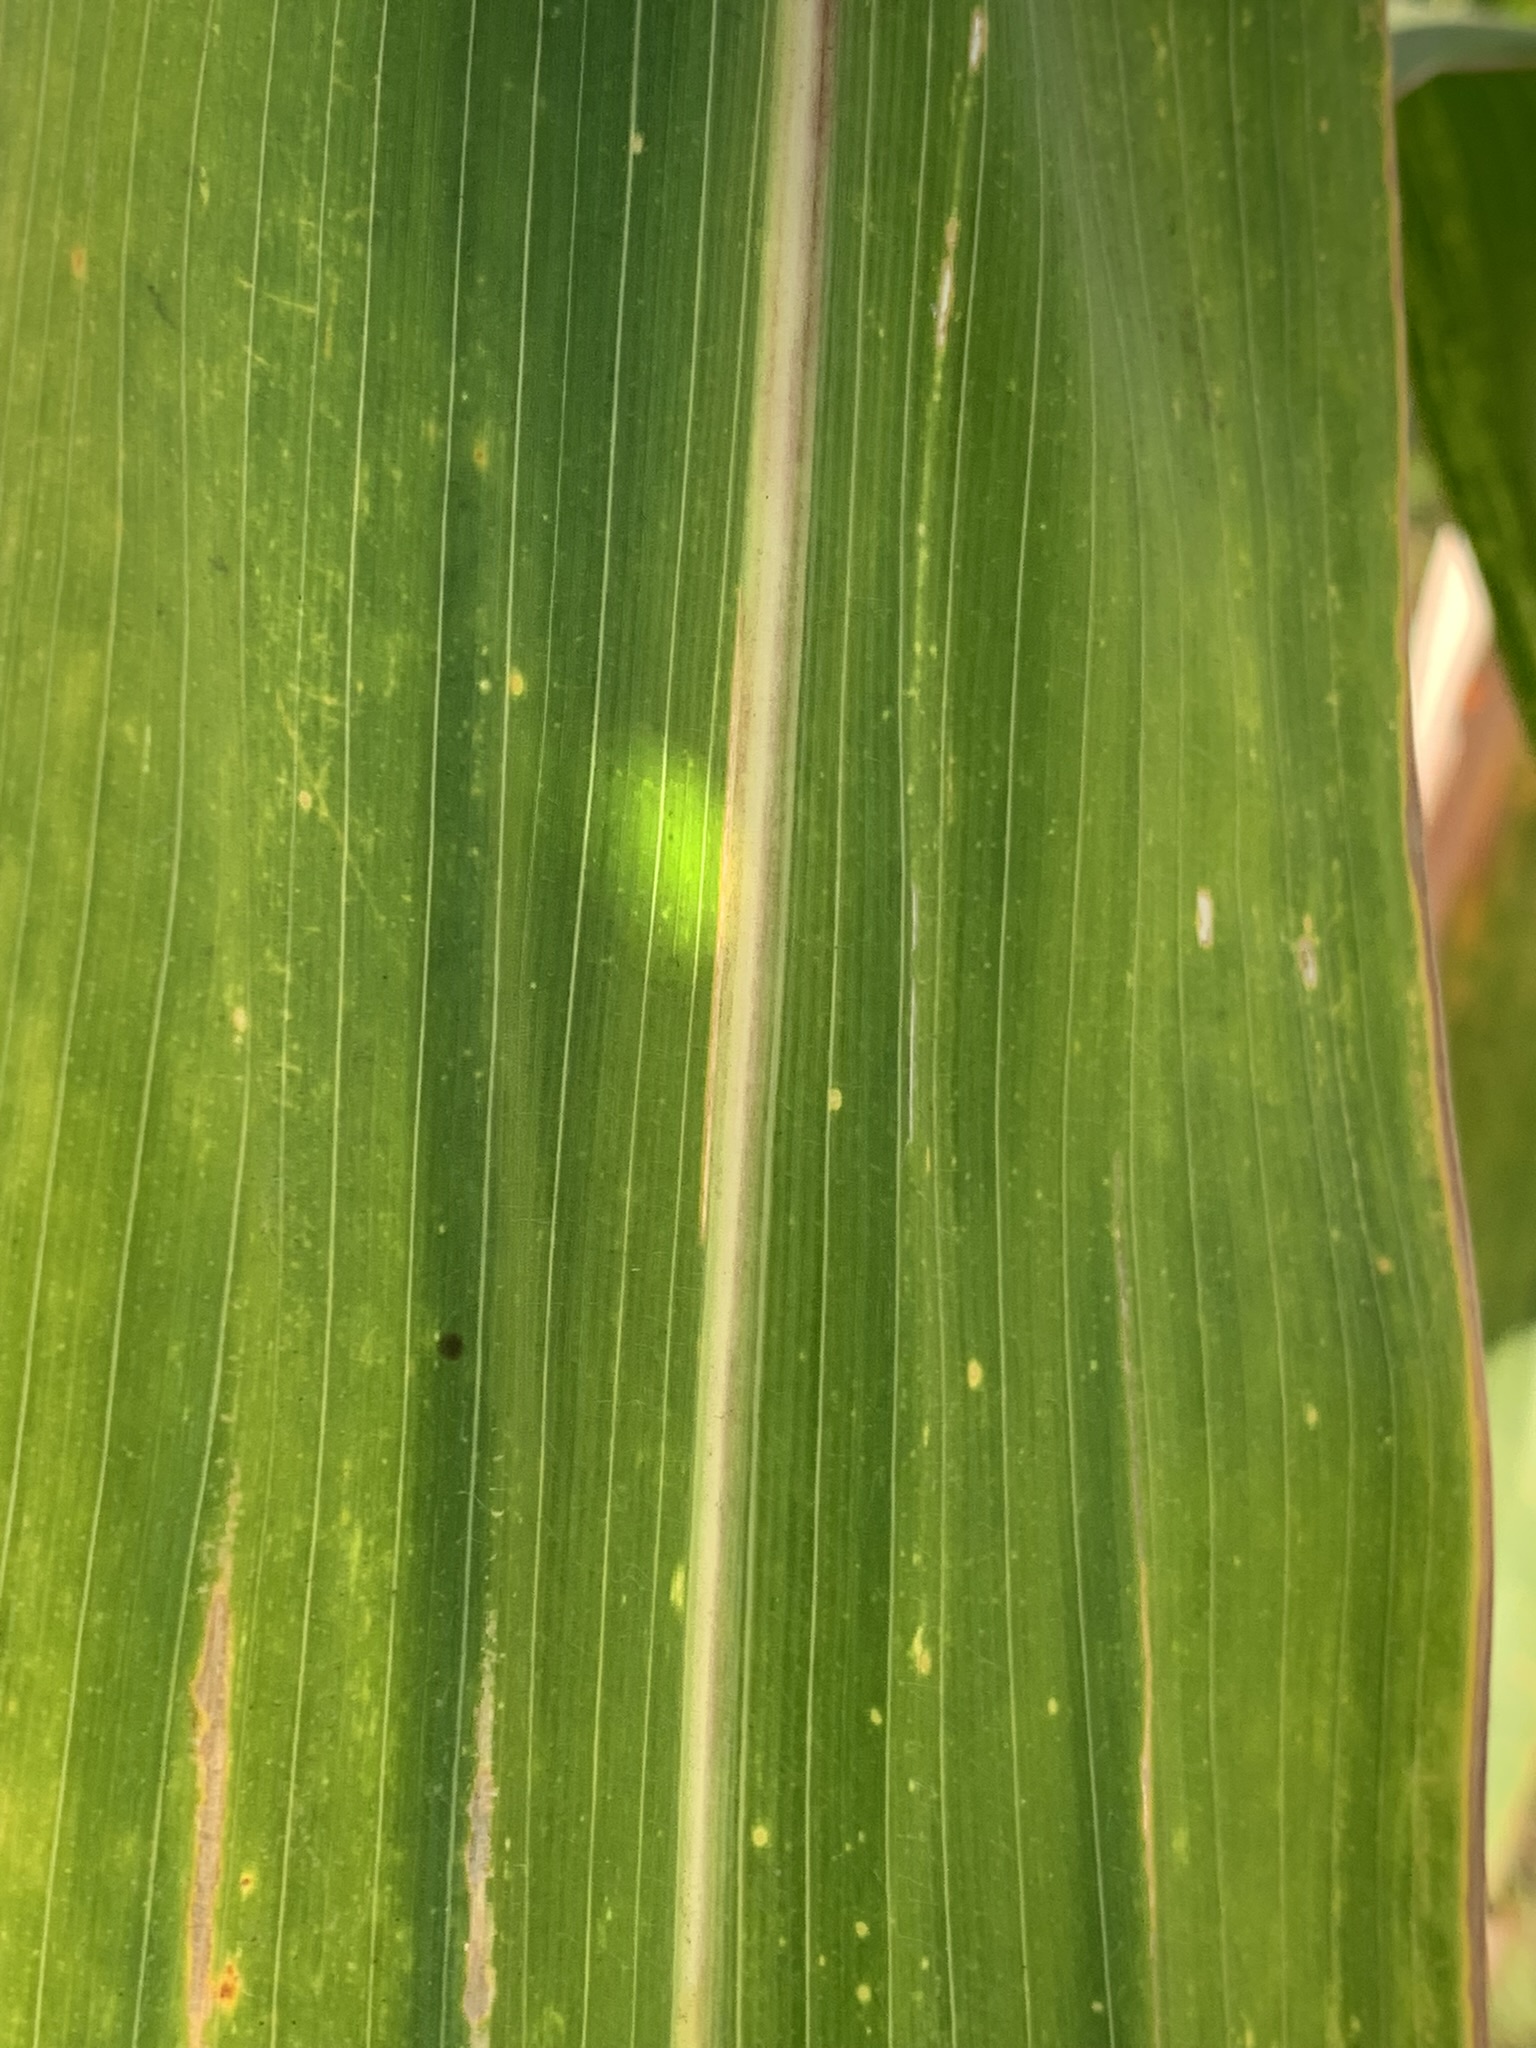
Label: MLN